A New Alice in the Old Wonderland

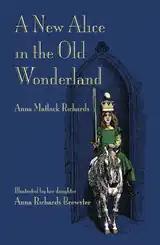
Cover of a recent edition (Evertype Publishing, 2009)

The 2009 Evertype edition credits mother and daughter under their full names Alice Matlack Richards (1835–1900) and Anna Richards Brewster. Brewster, whose given middle name was Mary, not Matlack, became a renowned artist under her married name.